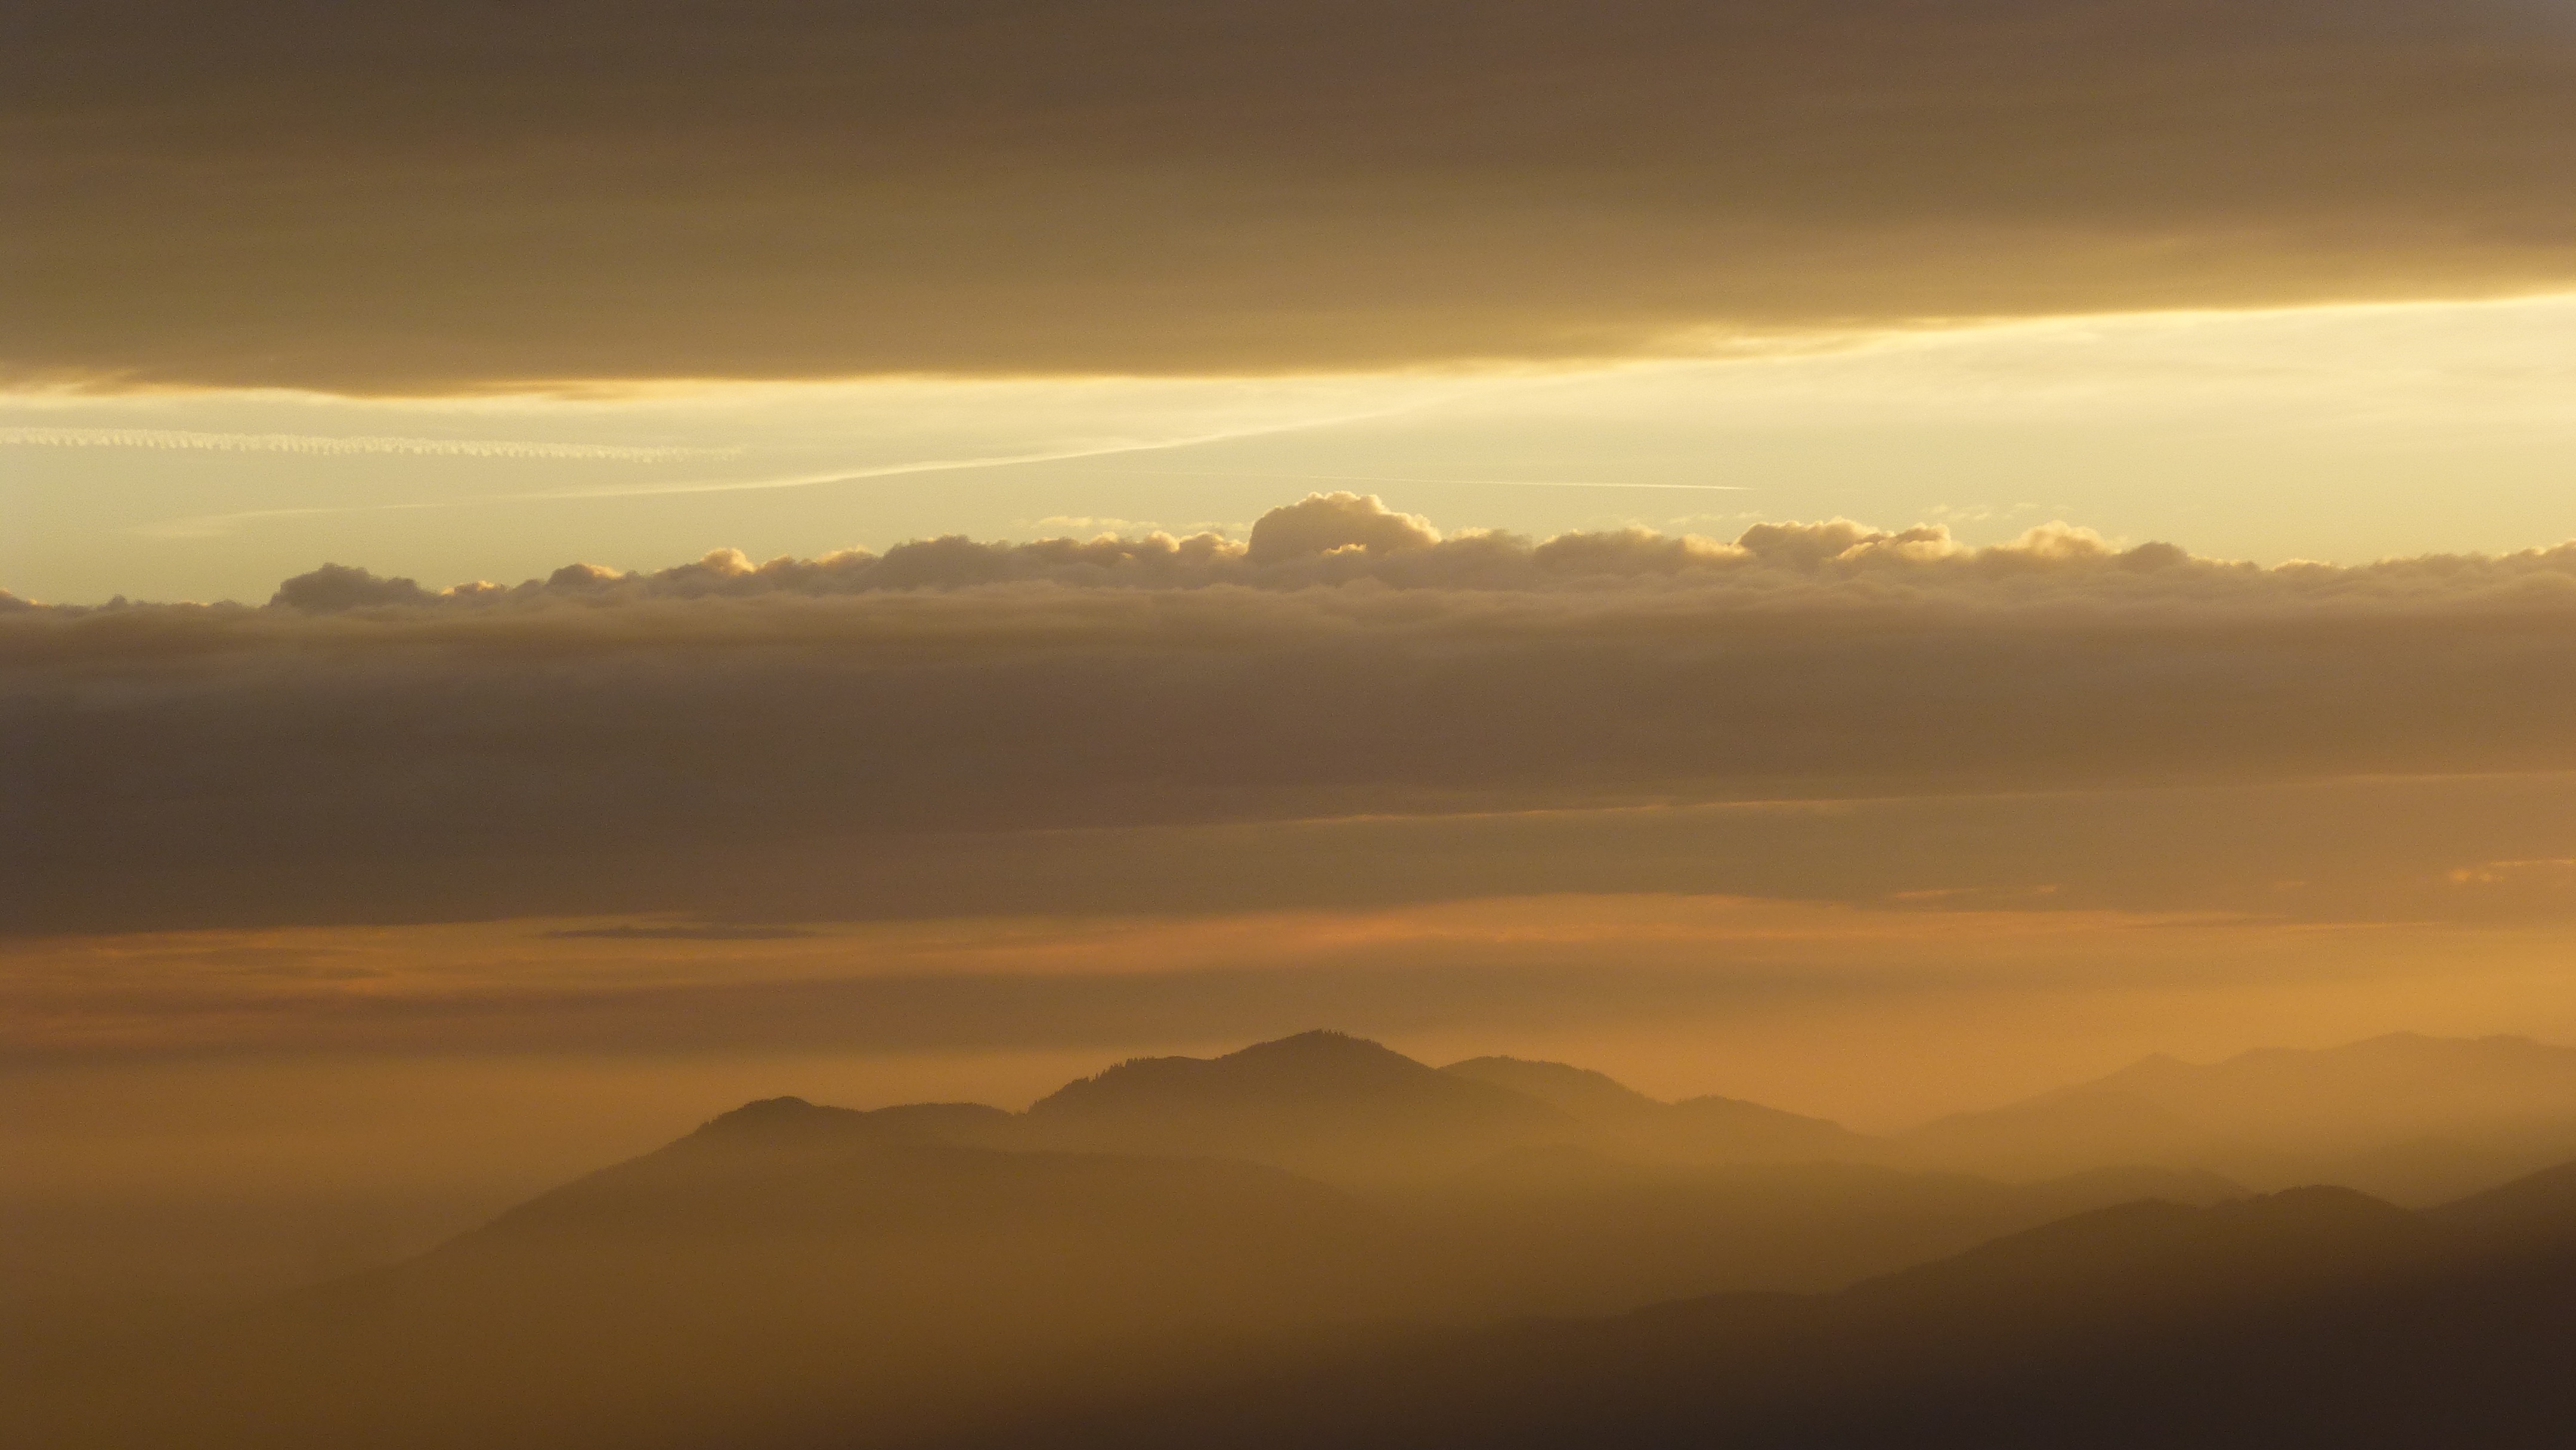
landscape, horizon, cloud, sky, fog, sunrise, sunset, mist, sunlight, morning, hill, dawn, atmosphere, panorama, dusk, daytime, evening, color, weather, haze, calm, highland, plain, clouds, mountains, afterglow, meteorological phenomenon, light snowfall, atmosphere of earth, computer wallpaper, red sky at morning, ecoregion, allgau